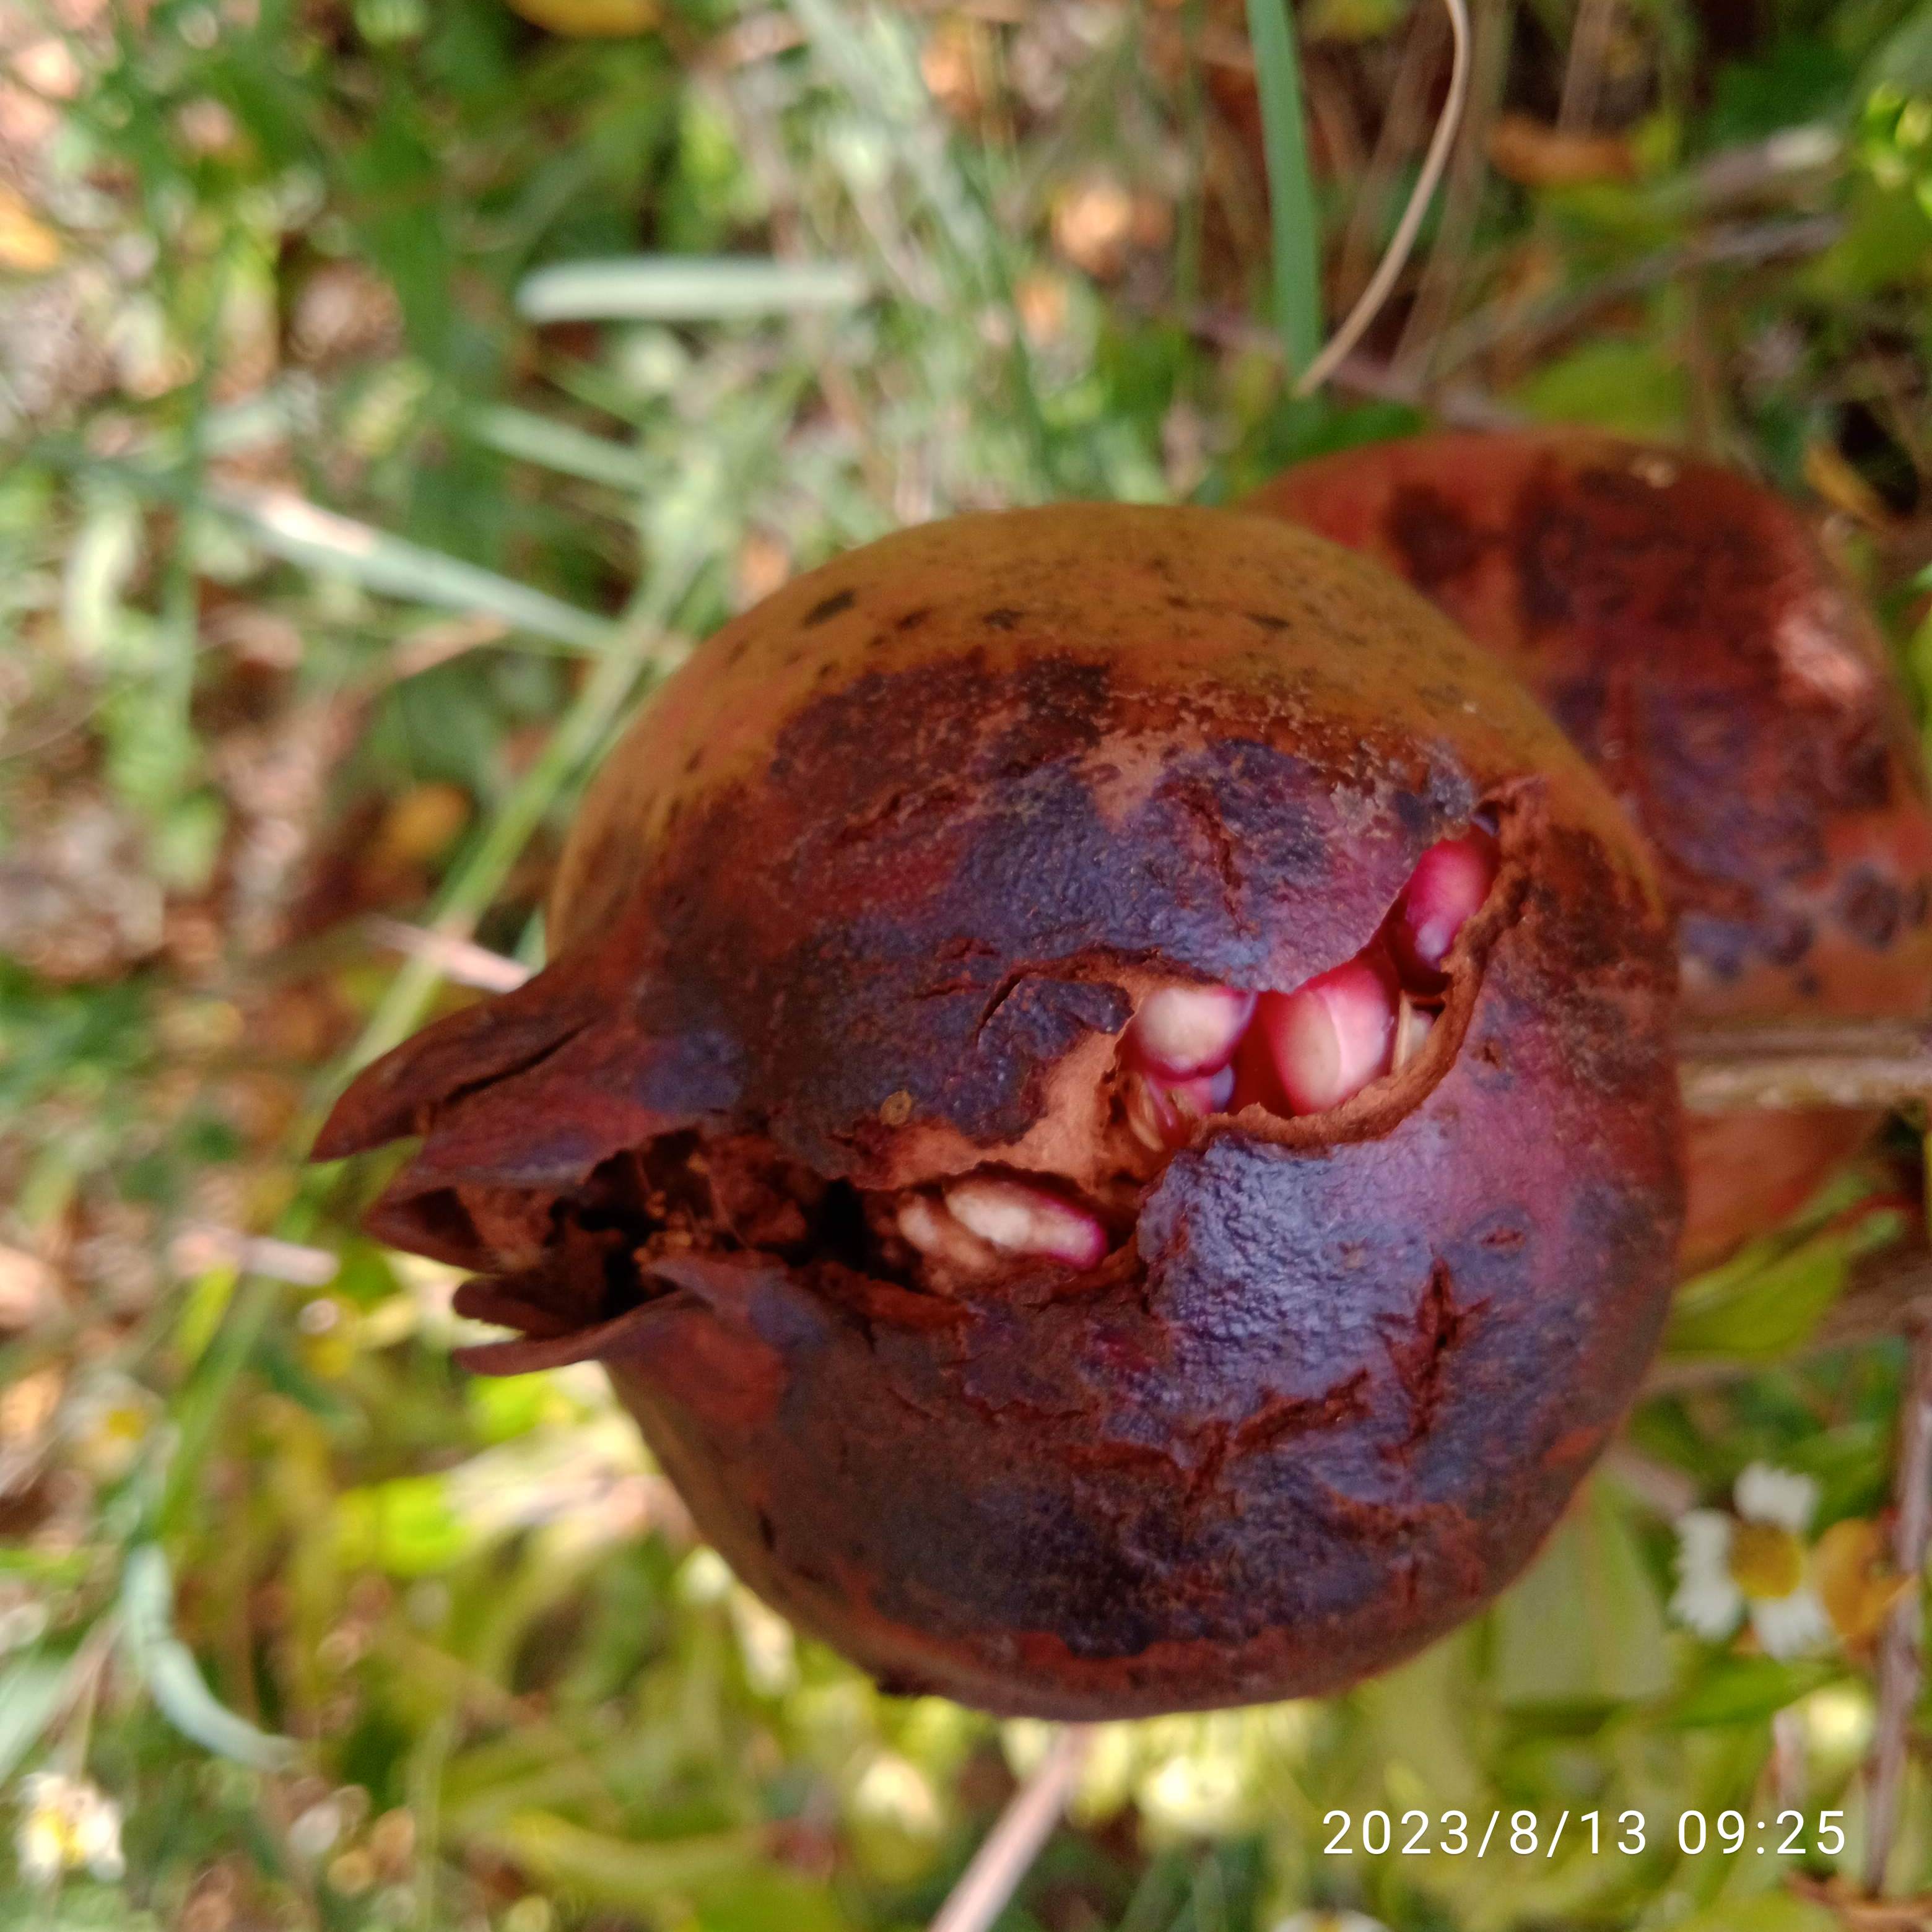
Label: Bacterial_Blight